Lee–Enfield

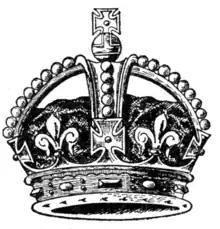
Tudor Crown seen on King George V era manufactured SMLE Mk III rifle receivers

The commando units of the British military requested a suppressed rifle for killing sentries, guard dogs and other clandestine operational uses during the Second World War. The resulting weapon, designed by Godfray de Lisle, was effectively an SMLE Mk III* receiver redesigned to take a .45 ACP cartridge and associated magazine, with a barrel from a Thompson submachine gun and an integrated suppressor. It was produced in very limited numbers and an experimental folding stock version was made.